Back River (Nunavut)

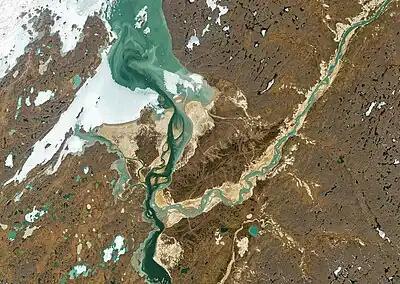
The lighter-colored Hayes River flows from the northeast (top right) into the dark Back River. Note the two flows remain distinct for about 10 miles downstream (towards photo-top). From NASA Earth Observatory

Over the course of 17 months in 1963–1965, anthropologist Jean Briggs did field research with the Utkusiksalinmiut Inuit living at the opening of Back River and Chantrey Inlet, resulting in her work "Never in Anger", as well as helping to compile an Utkuhiksalik dictionary.